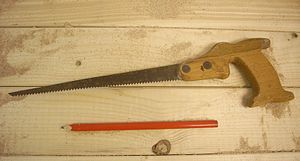
Stiksav
Almindelig, gammeldags, stiksav. Foto MH.DE
En stiksav er et værktøj til at skære træ ud i bl.a. buede former, idet den med sin smalle klinge let kan komme rundt om skarpe hjørner.